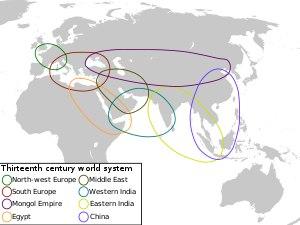
La Pax Mongolica, moins souvent nommée Pax Tatarica, est un terme d’historiographie prenant modèle sur la locution latine « Pax Romana », et décrivant les effets stabilisateurs des conquêtes de l’Empire mongol sur la vie sociale, culturelle et économique des habitants des vastes territoires de l’Eurasie dont les Mongols s’étaient rendus maîtres aux XIIIᵉ et XIVᵉ siècles. La locution est ainsi utilisée pour décrire les facilités de communication et de commerce que l’administration unifiée aida à créer, ainsi que la période de paix relative qui suivit les vastes conquêtes mongoles.